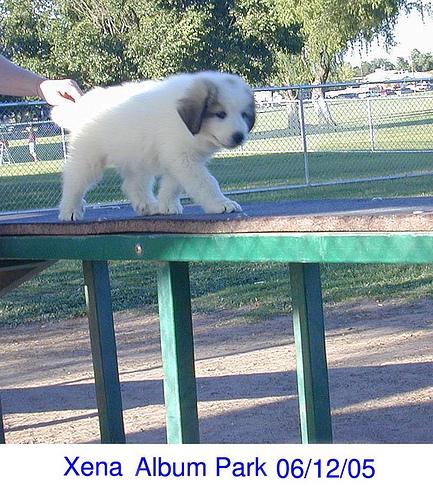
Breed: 225-n000073-Great_Pyrenees